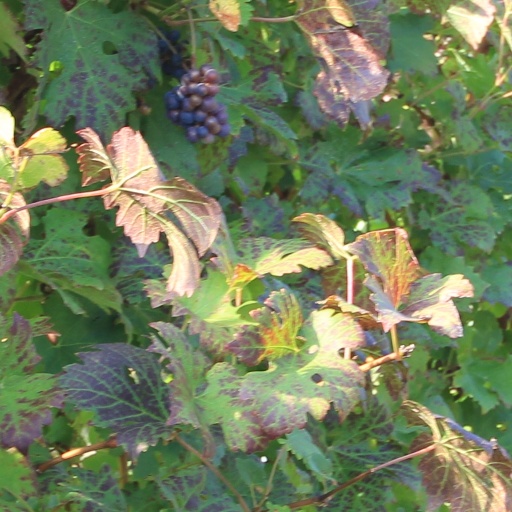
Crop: grape